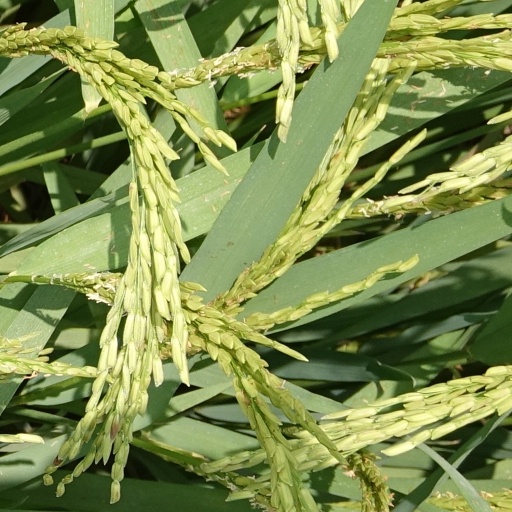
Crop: rice